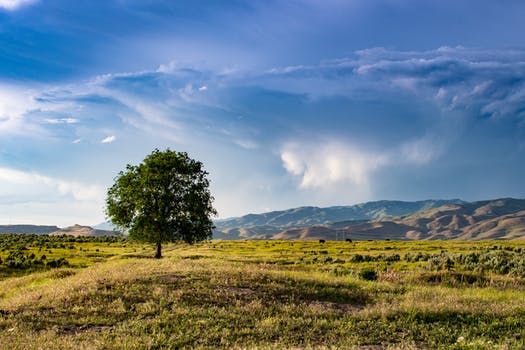
Label: No Watermark